Metro Manila Skyway

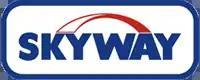
Skyway logo from 1995 to 2017, still used alternatively

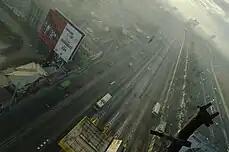

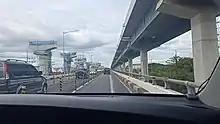
SLEX Elevated Extension under construction (above) (January 2021)

The Skyway connects the North and South Luzon Expressways. It runs above several major roads in Metro Manila, with strategically located entry and exit ramps. The expressway is divided into four stages, from north to south: